Luke Russell

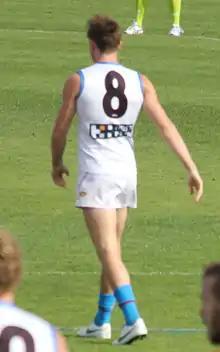
Russell playing for in 2012

Luke Russell is an Australian rules footballer who plays for the Penguin Football Club in the Tasmanian North West Football League (NWFL). Formerly a player in the Australian Football League (AFL), he was drafted by Gold Coast Football Club as an underage player from Burnie Dockers. He made his AFL debut against in round 4 of the 2011 season.